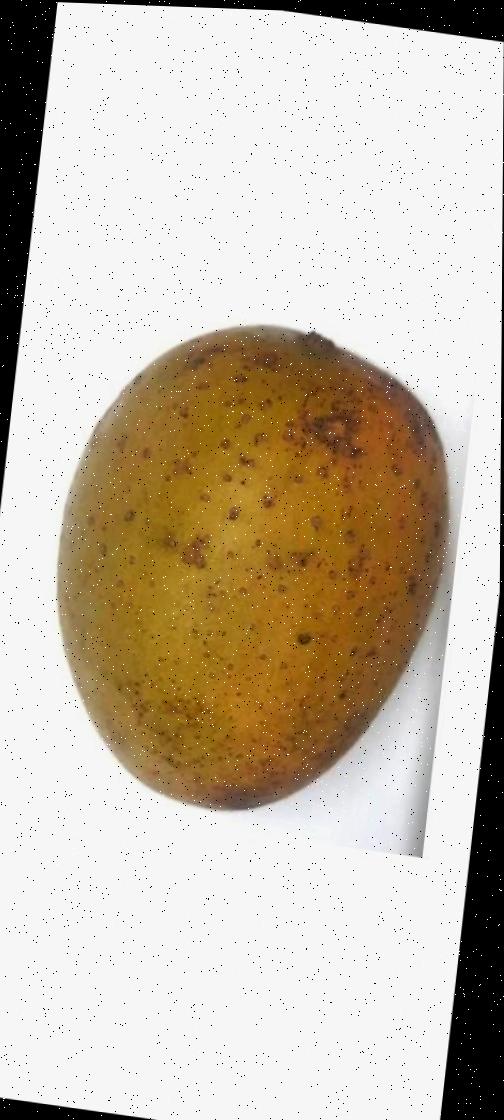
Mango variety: Gourmoti